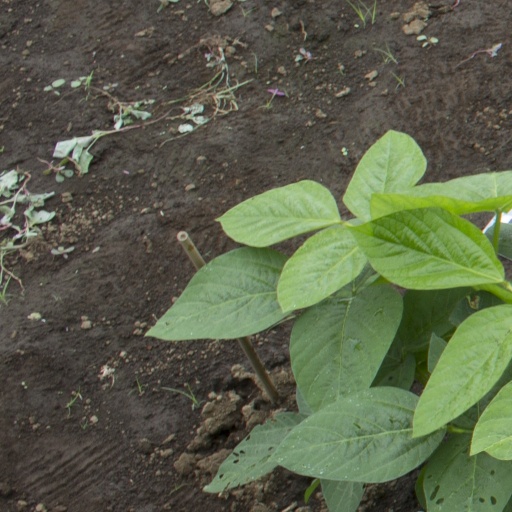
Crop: soybean